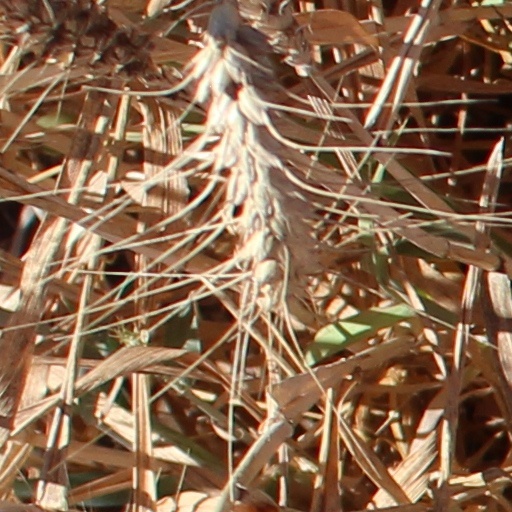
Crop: wheat